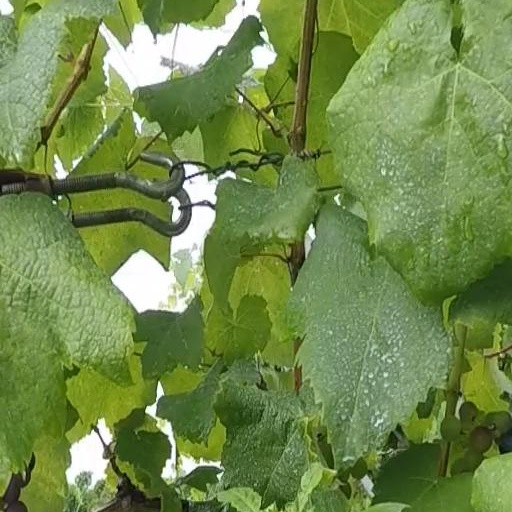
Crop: grape